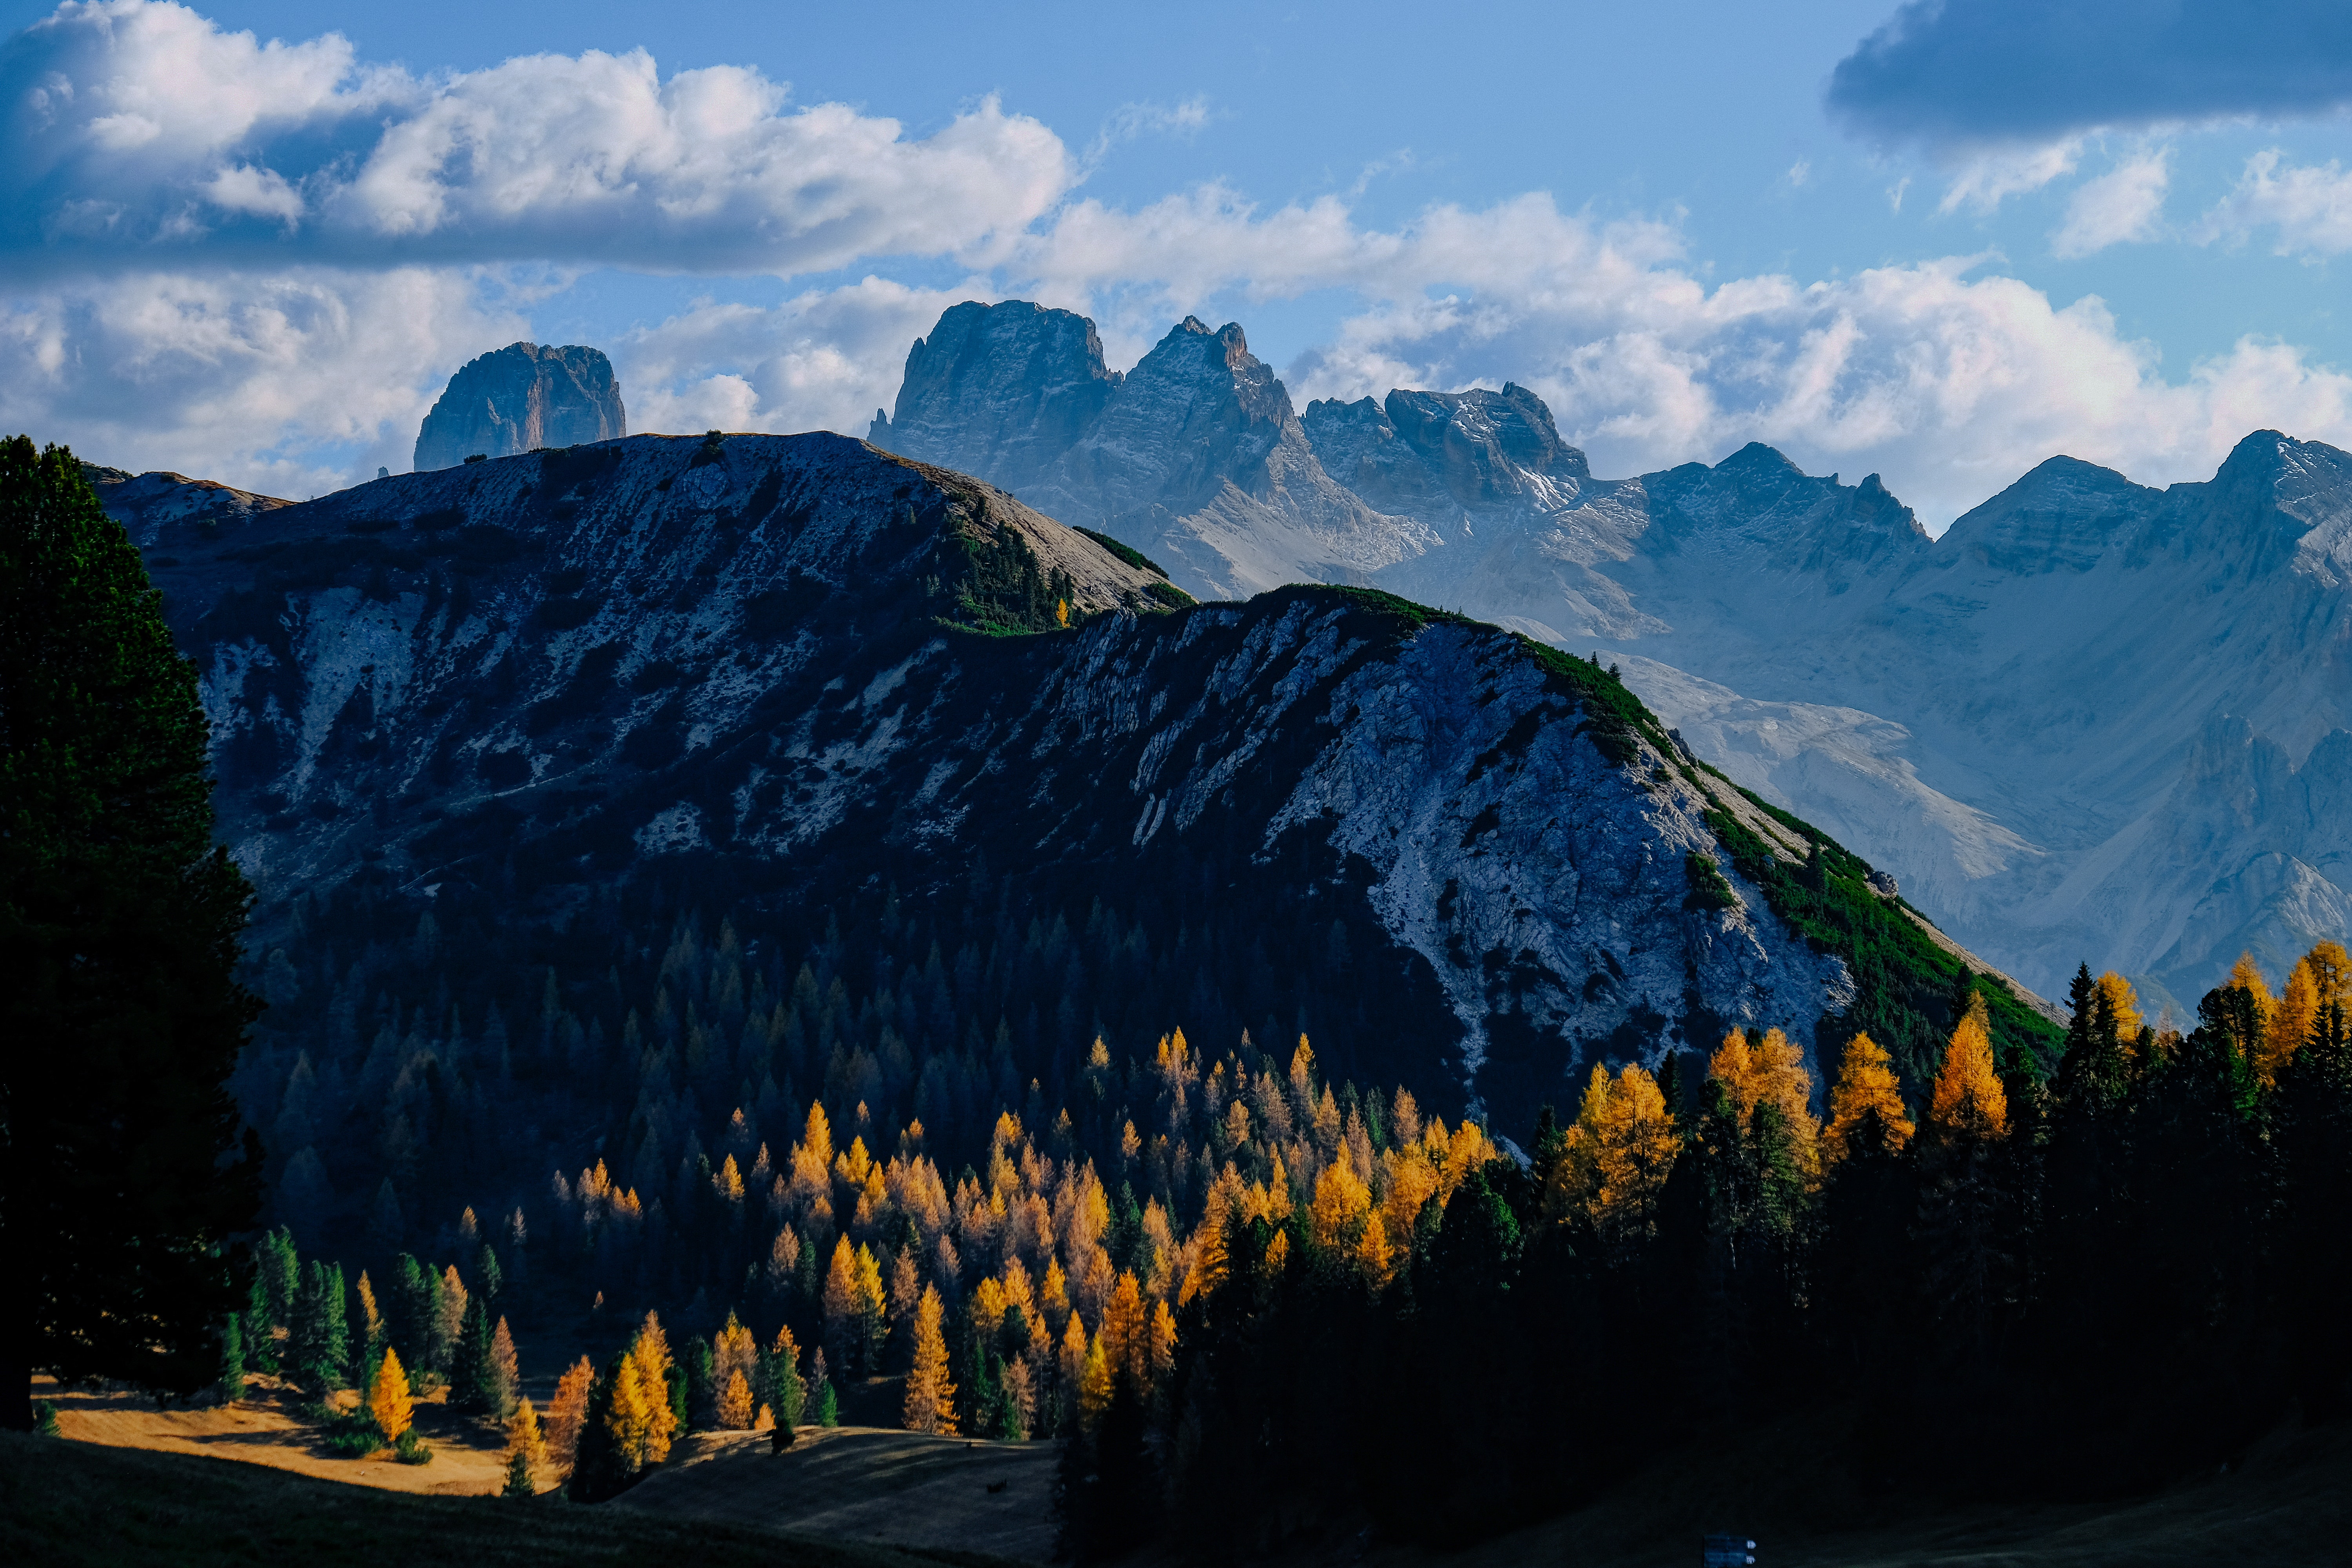
sky, mountainous landforms, nature, mountain, mountain range, wilderness, mount scenery, woody plant, tree, national park, highland, alps, leaf, cloud, morning, atmosphere, ridge, landscape, massif, daytime, terrain, biome, valley, forest, winter, sunlight, hill, horizon, larch, computer wallpaper, fell, escarpment, summit, evening, elevation, autumn, meteorological phenomenon, mountain pass, meadow